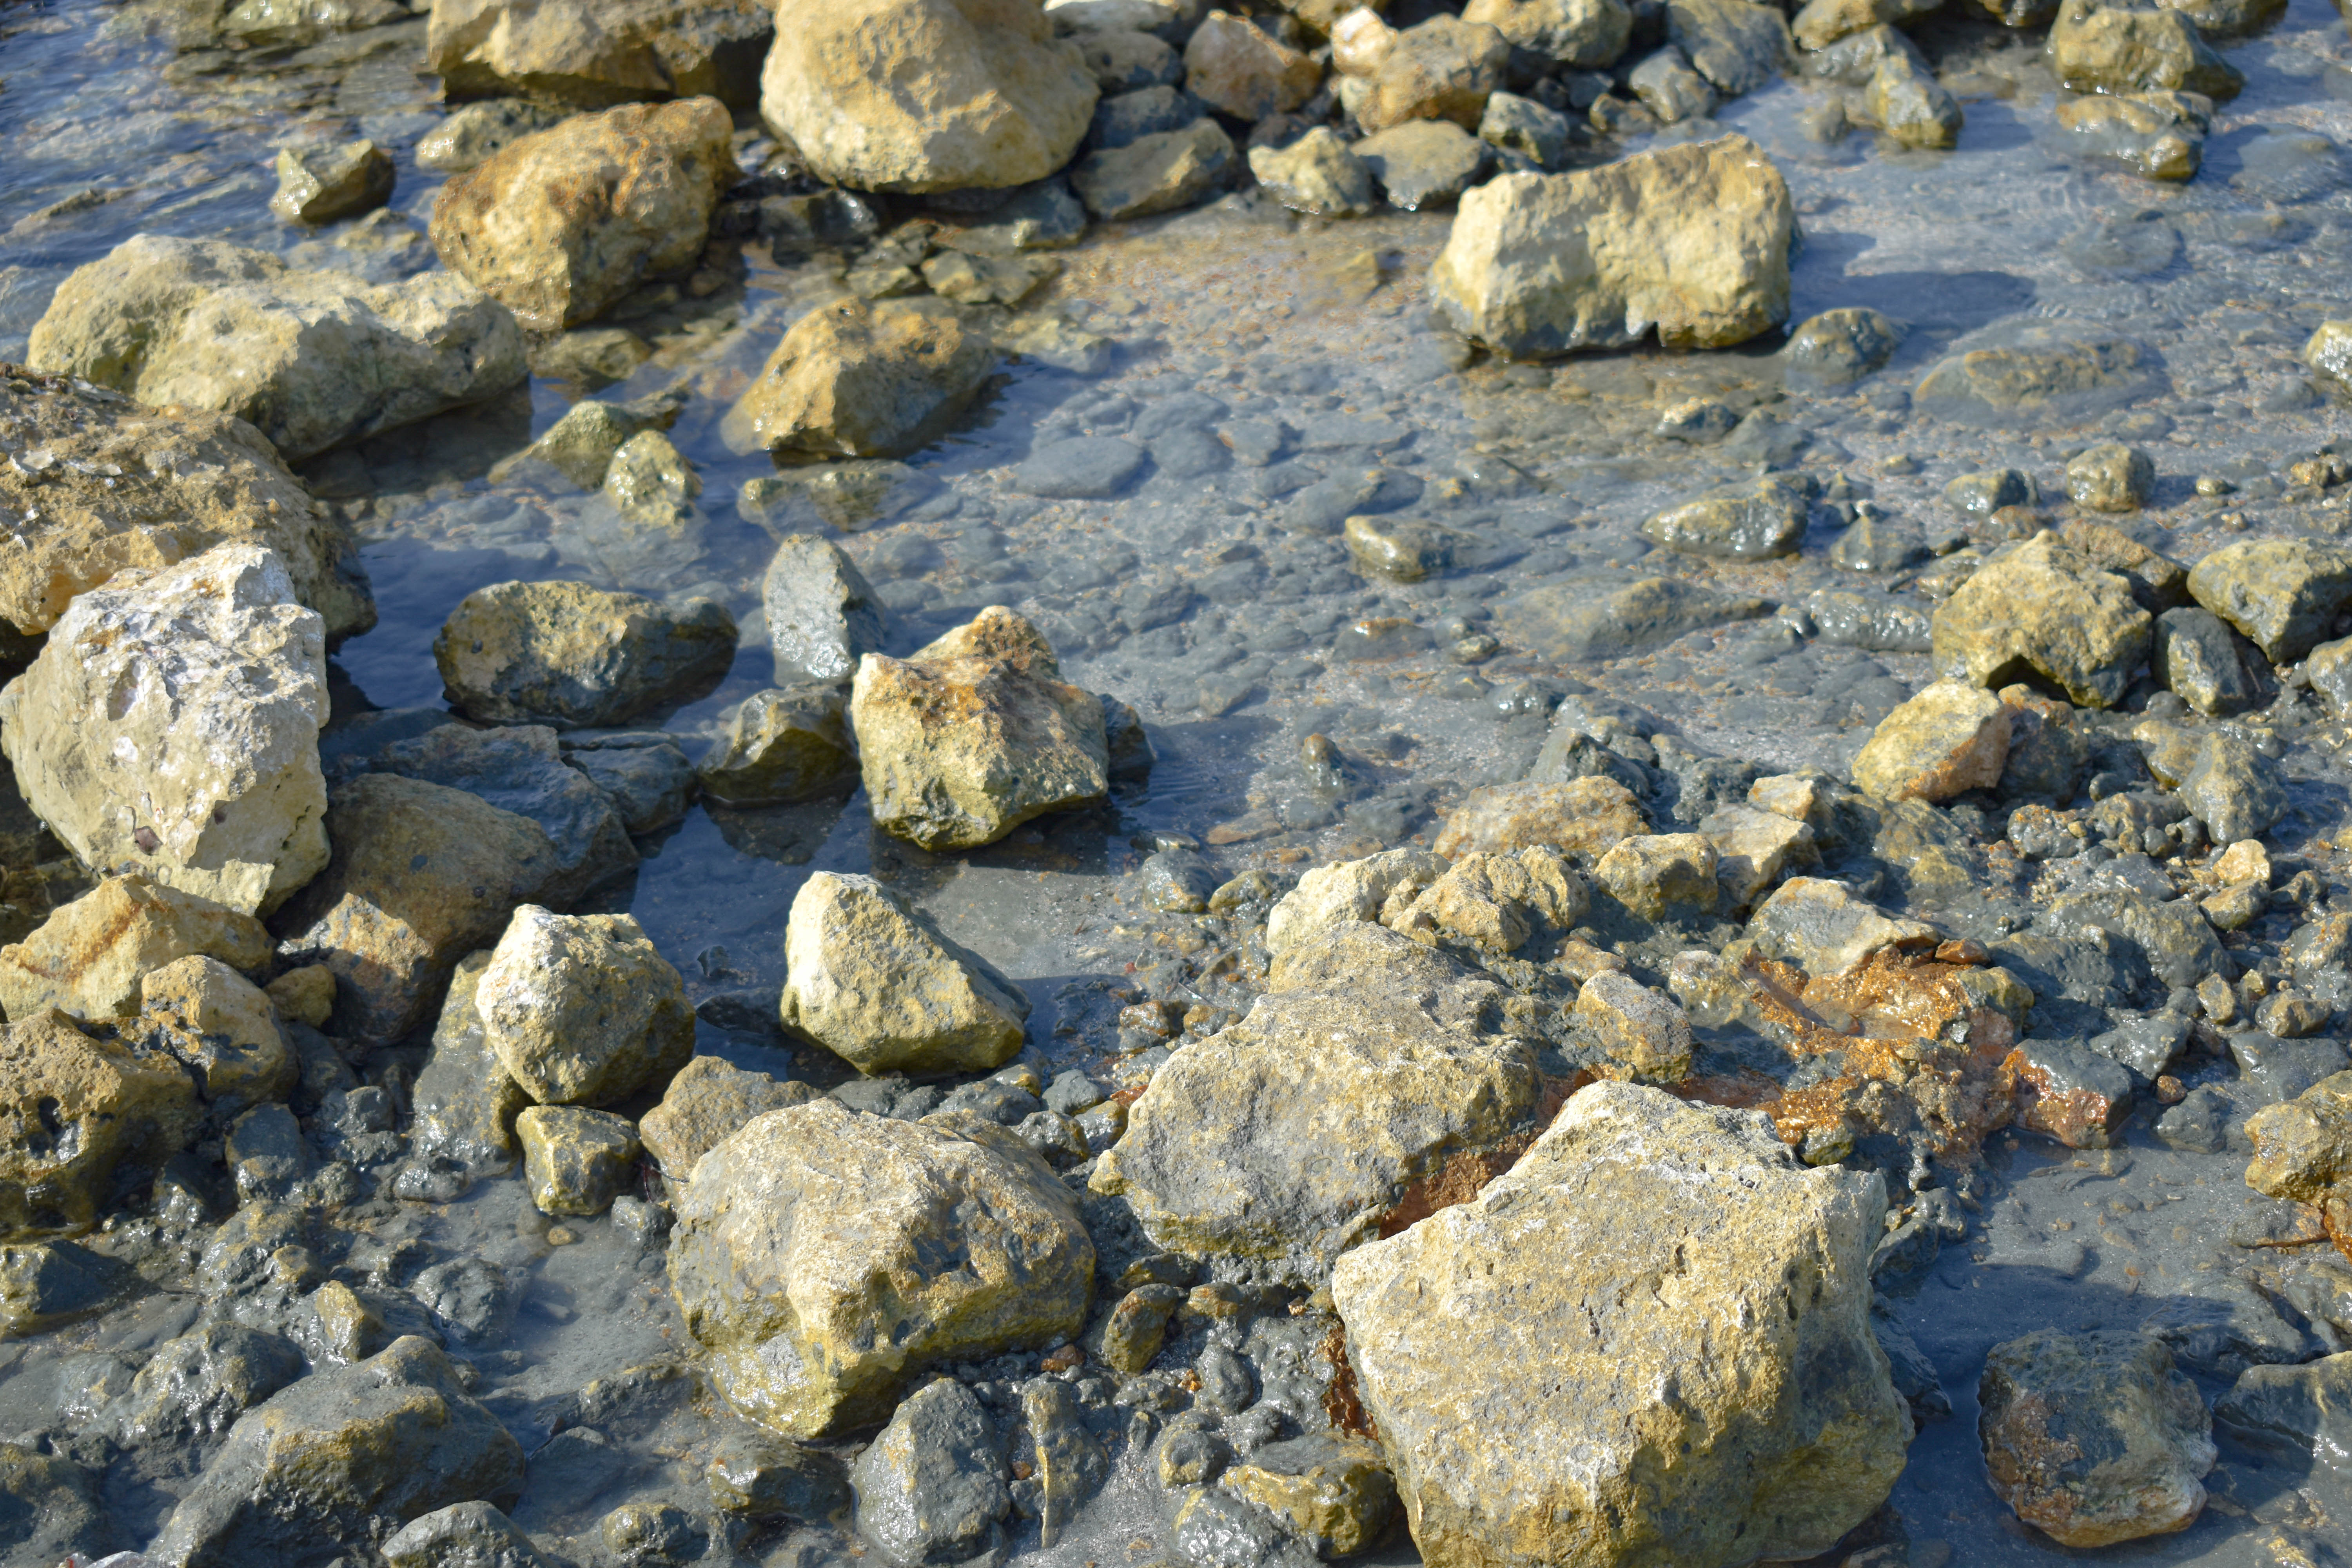
natural, water, bedrock, formation, landscape, wood, natural landscape, soil, coast, outcrop, rock, ocean, pebble, rubble, limestone, igneous rock, sand, gravel, pattern, boulder, wind wave, cobblestone, stream bed, sea